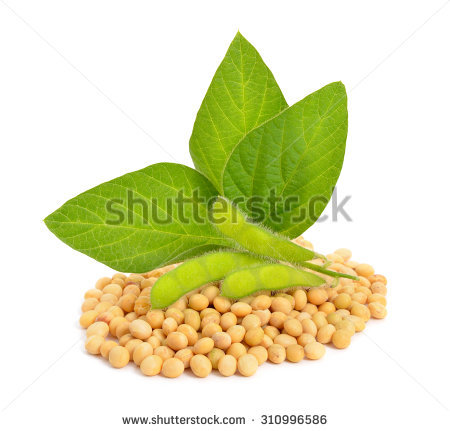
Labels: Soyabean leaf, Soyabean leaf, Soyabean leaf